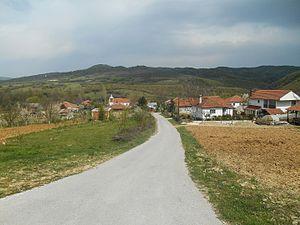
Rabortsi est un village du sud-est de la Macédoine du Nord, situé dans la municipalité de Stroumitsa. Le village comptait 105 habitants en 2002.